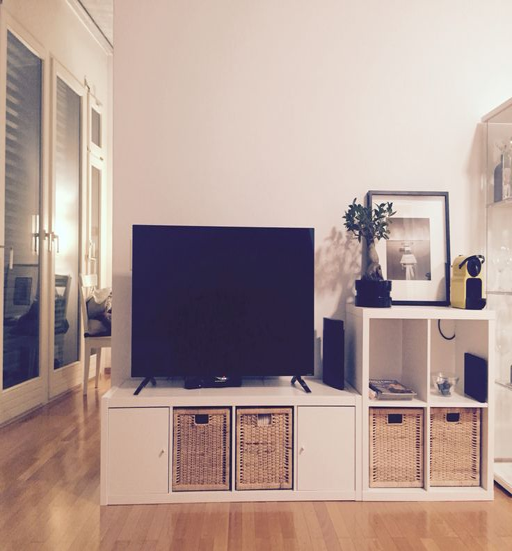
another look at that shelf .